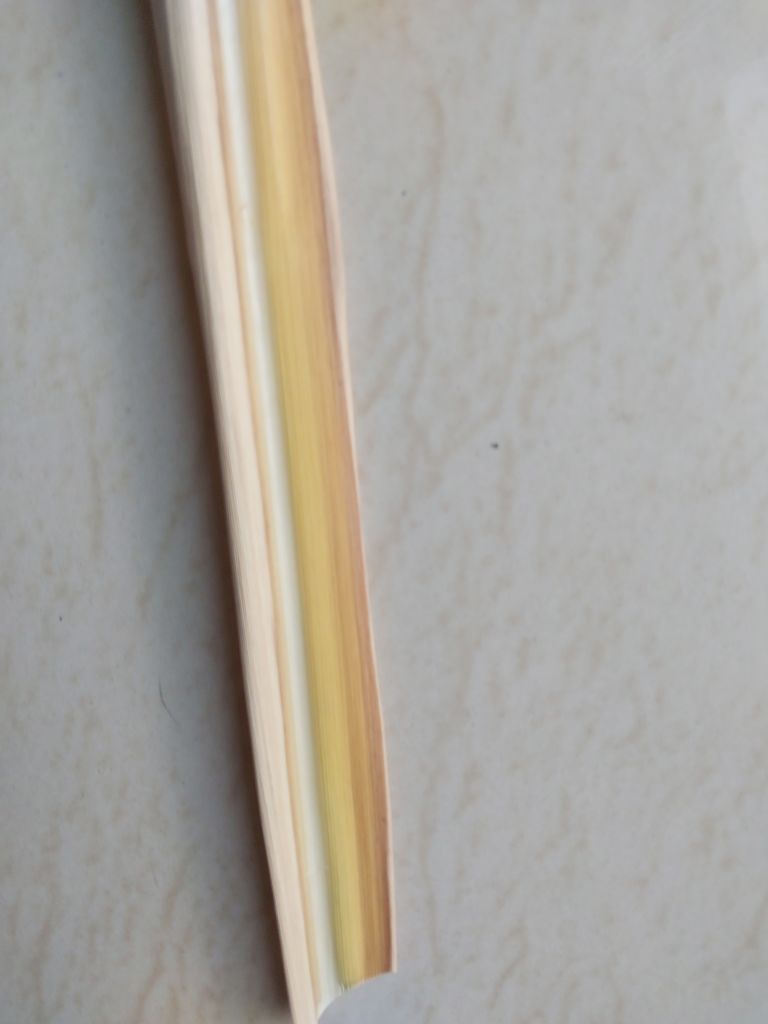
Label: Dried